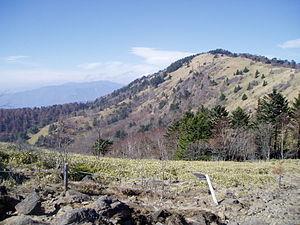
Le mont Daibosatsu est une montagne du Japon située dans la préfecture de Yamanashi. Il est classé parmi les 100 montagnes célèbres du Japon.